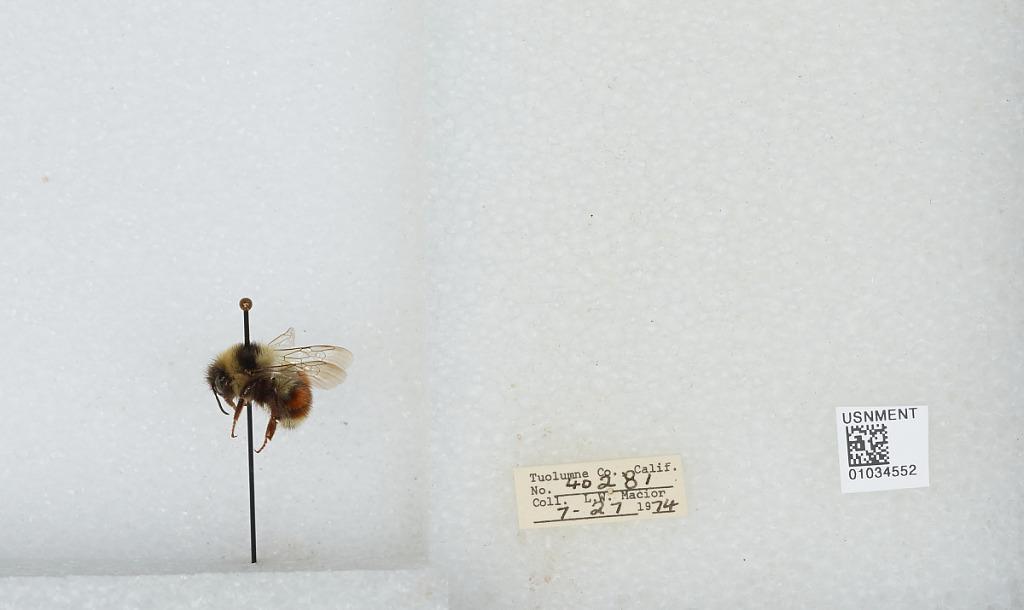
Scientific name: Bombus (Cullumanobombus) rufocinctus Cresson
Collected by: L. Macior
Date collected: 1974-7-27
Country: United States
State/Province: California
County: Tuolumne
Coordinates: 38.02, -119.93